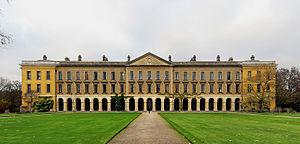
Le new building du Magdalen College à Oxford.